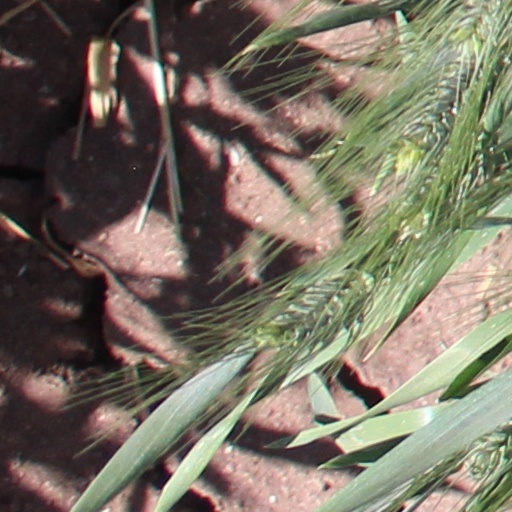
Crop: wheat